Mónica Silvana González

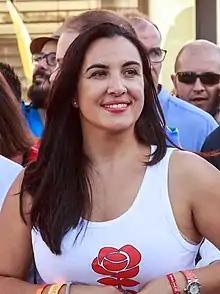

Mónica Silvana González González (born 1976) is an Argentine and Spanish politician who has been serving as Member of the European Parliament since 2019. She is a member of the Federal Executive Commission of the Spanish Socialist Workers' Party (PSOE) and previously served as member of the Assembly of Madrid.